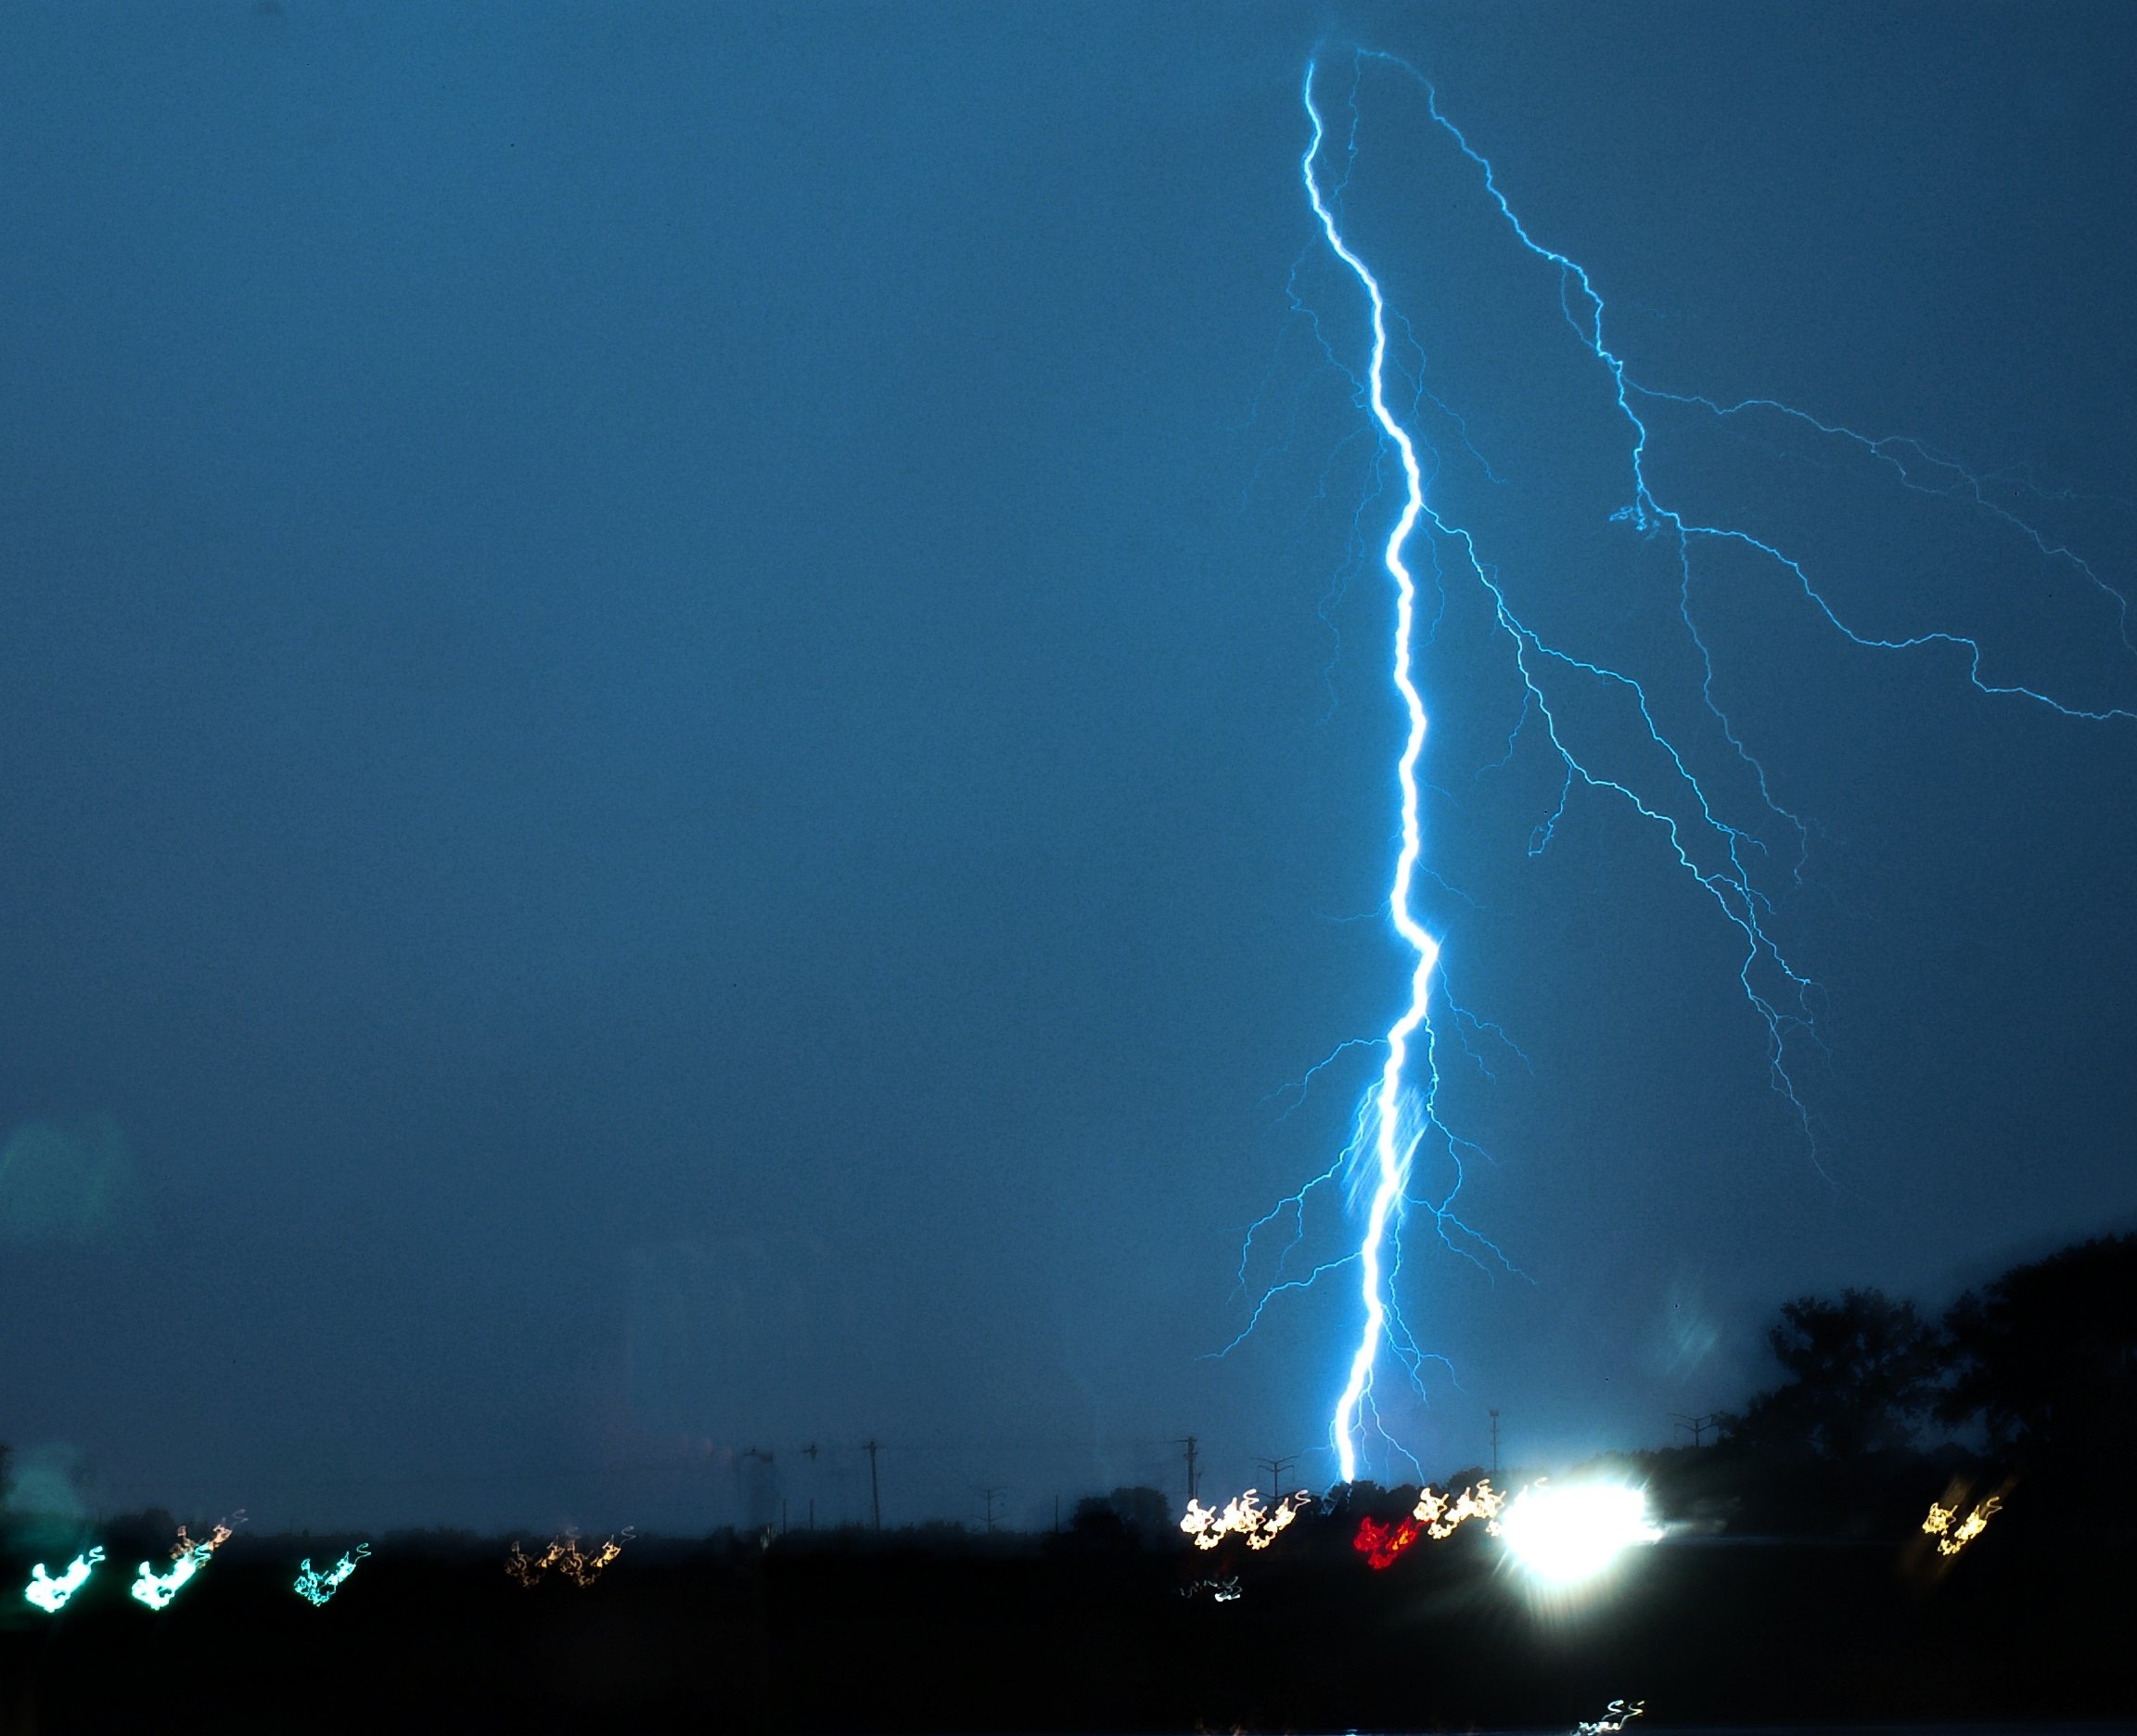
nature, outdoor, night, rain, atmosphere, scenic, weather, storm, electricity, lightening, lightning, energy, thunder, outdoors, power, stormy, danger, thunderstorm, strike, dangerous, striking, powerful, rainstorm, thunderbolt, lightning bolts, thunderstorms, lightning strike